Modoc virus

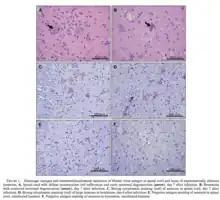
Modoc virus antigen in spinal cord and brain

A rodent-associated virus, MODV has the potential to cause disease in humans similar to other flaviviruses. It was determined that MODV was the responsible virus for a case of aseptic meningitis when the virus was first discovered in California.